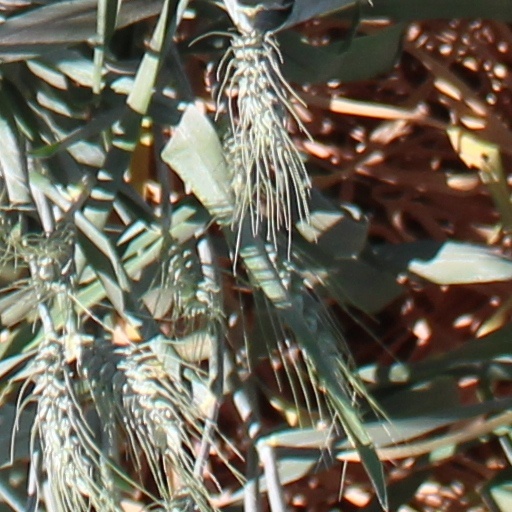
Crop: wheat